Charlies Bunion

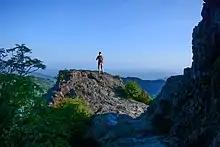
A hiker atop Charlies Bunion; a view of the Great Smoky Mountains can be seen from here

Charlies Bunion, like most of the central crest of the Smokies, was fairly heavily forested until the 20th century. Large-scale logging operations in the Oconaluftee valley, however, left large piles of dry, dead brushwood scattered about the streambeds above Smokemont. In 1925, a massive forest fire, feeding off this dry foliage, raced up Kephart Prong, and quickly spread across the Sawteeth and over into Tennessee. The heat from the fire was so intense, it not only scorched every plant in its path, but it rendered the soil sterile. Then in 1929, a cloudburst dumped torrential rains on the Smokies, washing away the scalded soil from the western flank of the Sawteeth and giving it its current rocky appearance.